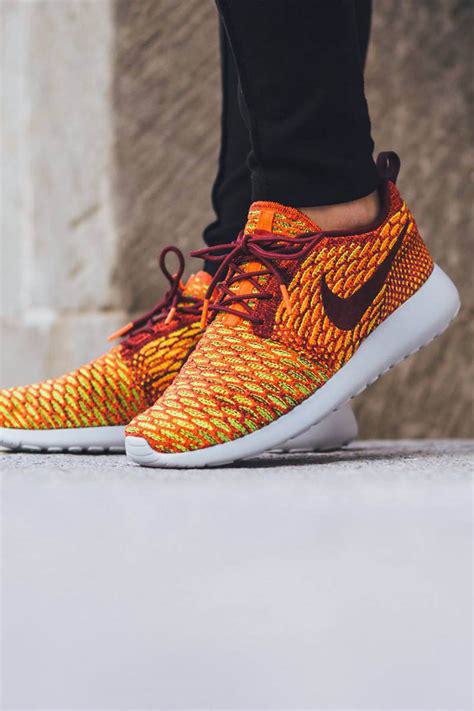
Brand: Nike
Model: Roshe One